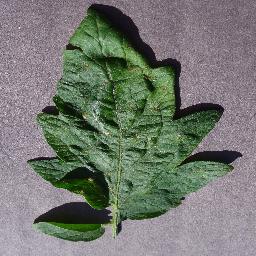
Label: Tomato___Target_Spot